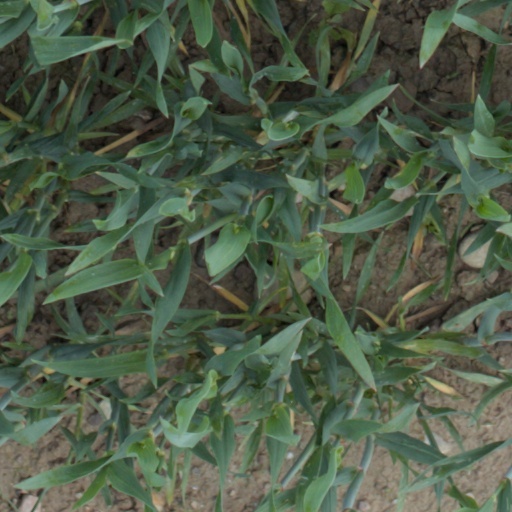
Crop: wheat